Rally Bulgaria

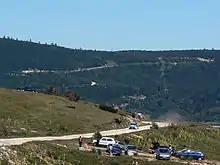
Corrado Fontana and his co-driver Renzo Casazza during Rally Bulgaria 2008 on SS "Sestrimo" at 2000 m above sea level along Belmeken Dam.

The big change had to happen after the observers of the Fédération Internationale de l'Automobile (FIA – the new name of the international motorsport federation) recommended to avoid the long road sections which connected the seaside with the mountain stages – between 150 and 250 km in one direction.